Eleventyseven

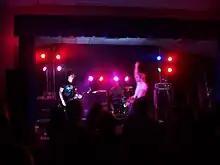
Eleventyseven performing a free concert at Lakeside Christian Camp in Pittsfield, Massachusetts

Eleventyseven (stylized eleventyseven) is an American pop punk band from Greenville, South Carolina which was formed in 2002. They chose the name "Eleventyseven" because "it's the one that looked cool the next morning". The band was originally signed to Flicker Records and released two albums with the label that charted on Christian music charts. After an independent streak, the band signed on to Sony Japan before returning to an independent status a year later. They continued to tour, self produce and release music independently until disbanding in September 2014.